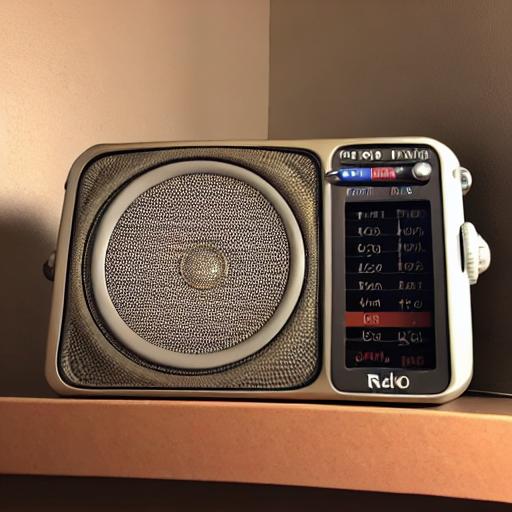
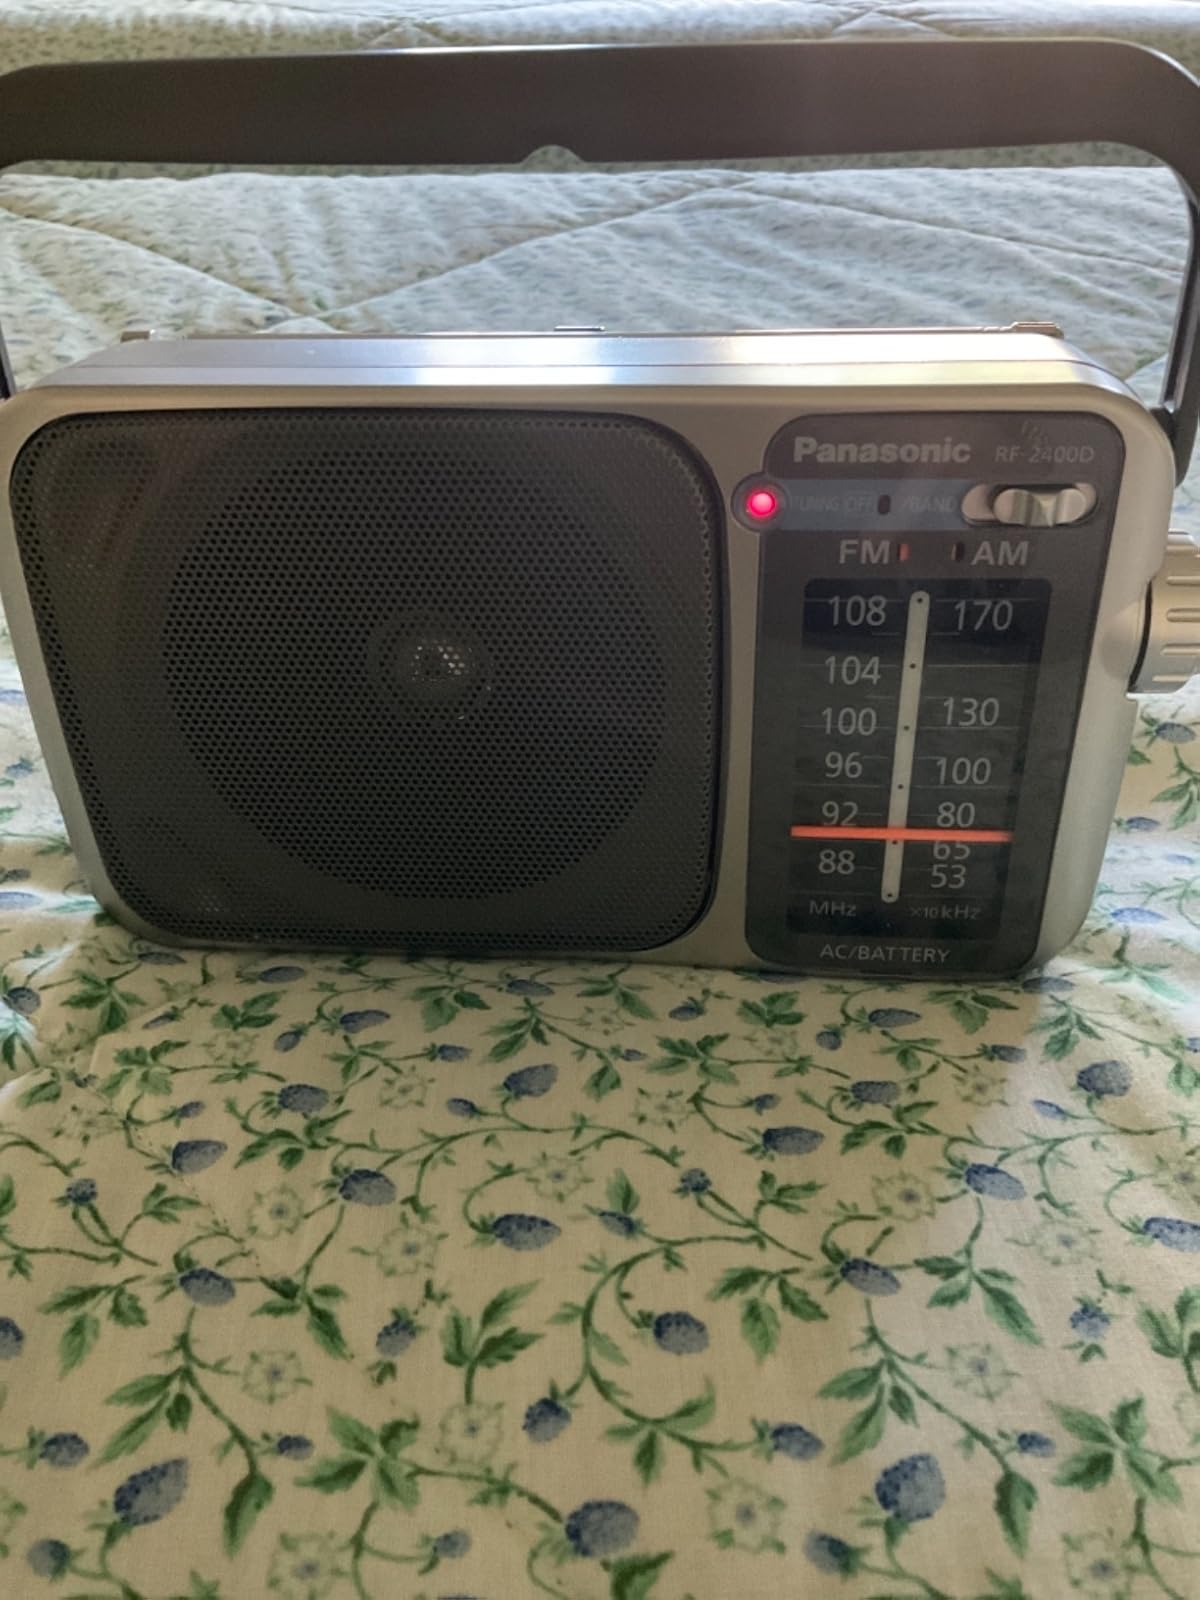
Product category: radio
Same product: no